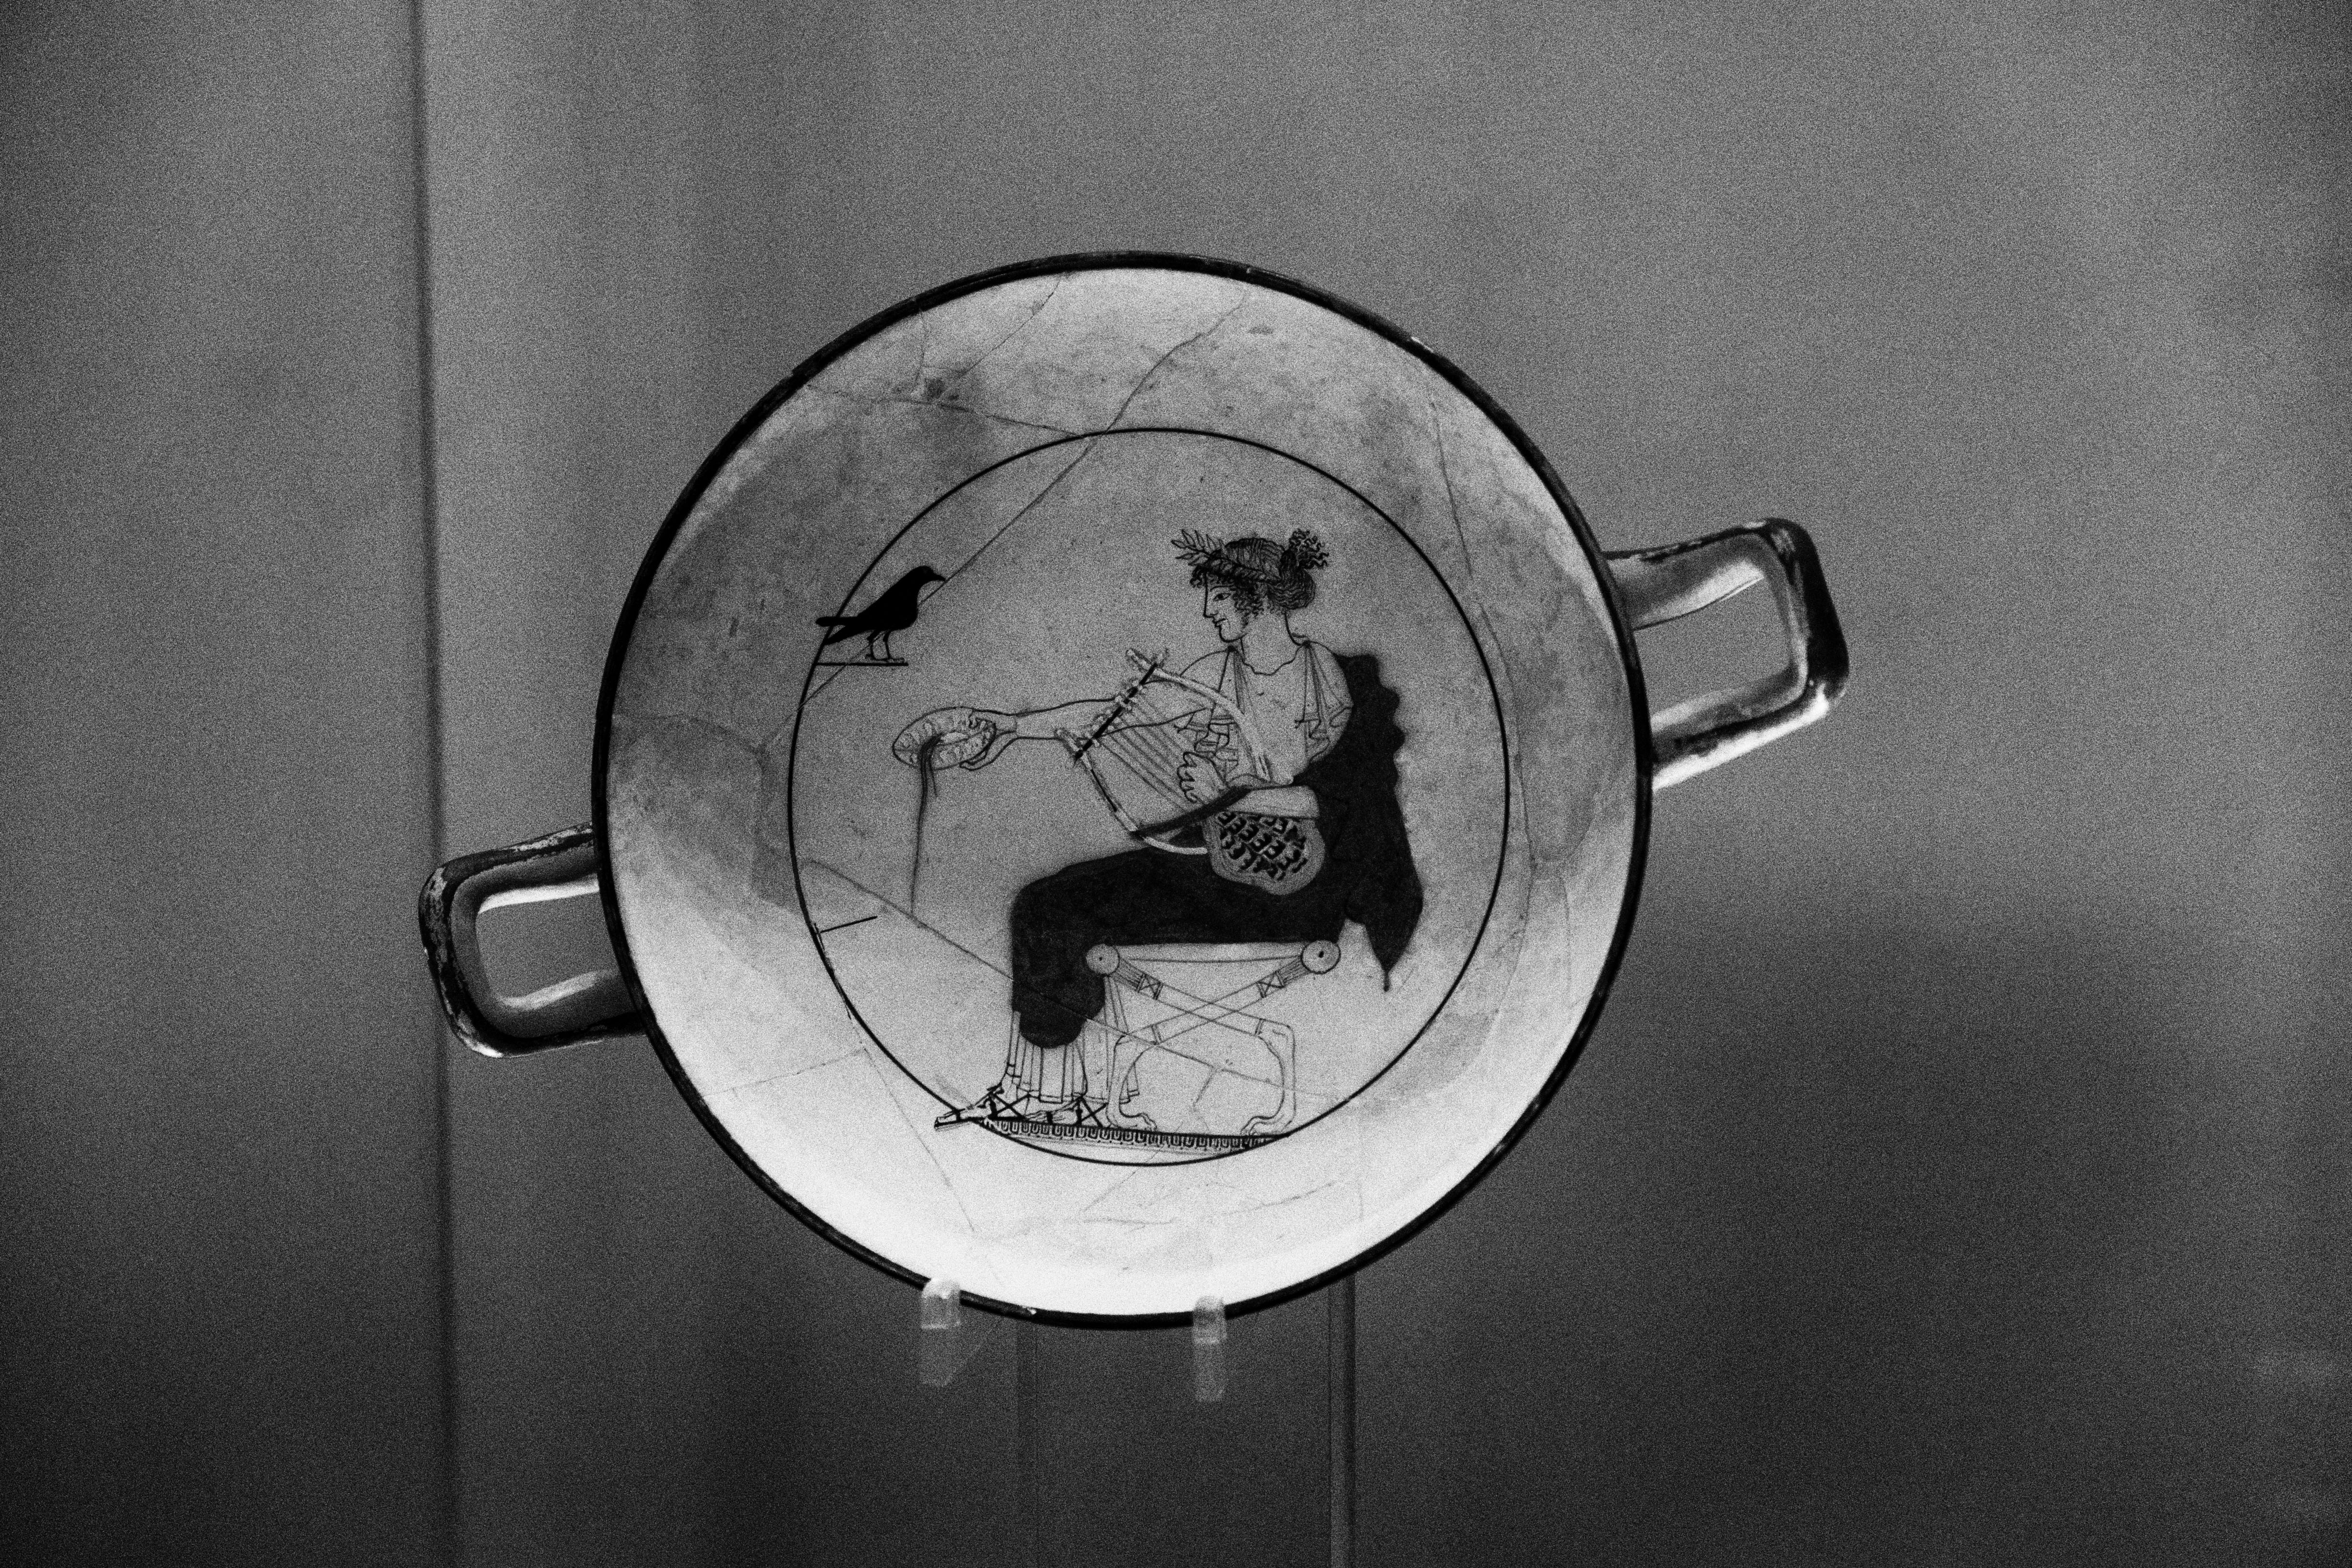
hand, black and white, white, photography, number, fujifilm, darkness, black, monochrome, circle, bw, blackandwhite, blackwhite, drawing, greece, fuji, shape, fujix, fujixe1, delphi, monochrome photography